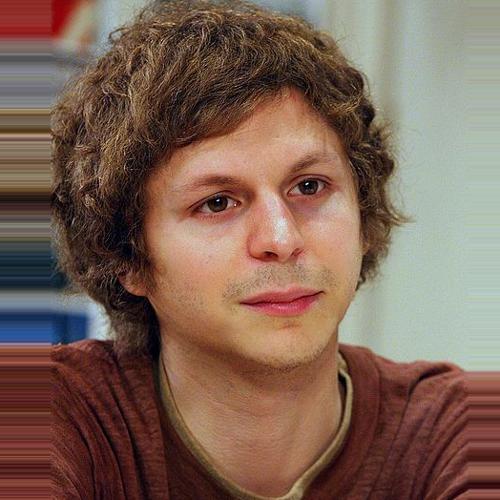
Age: 23